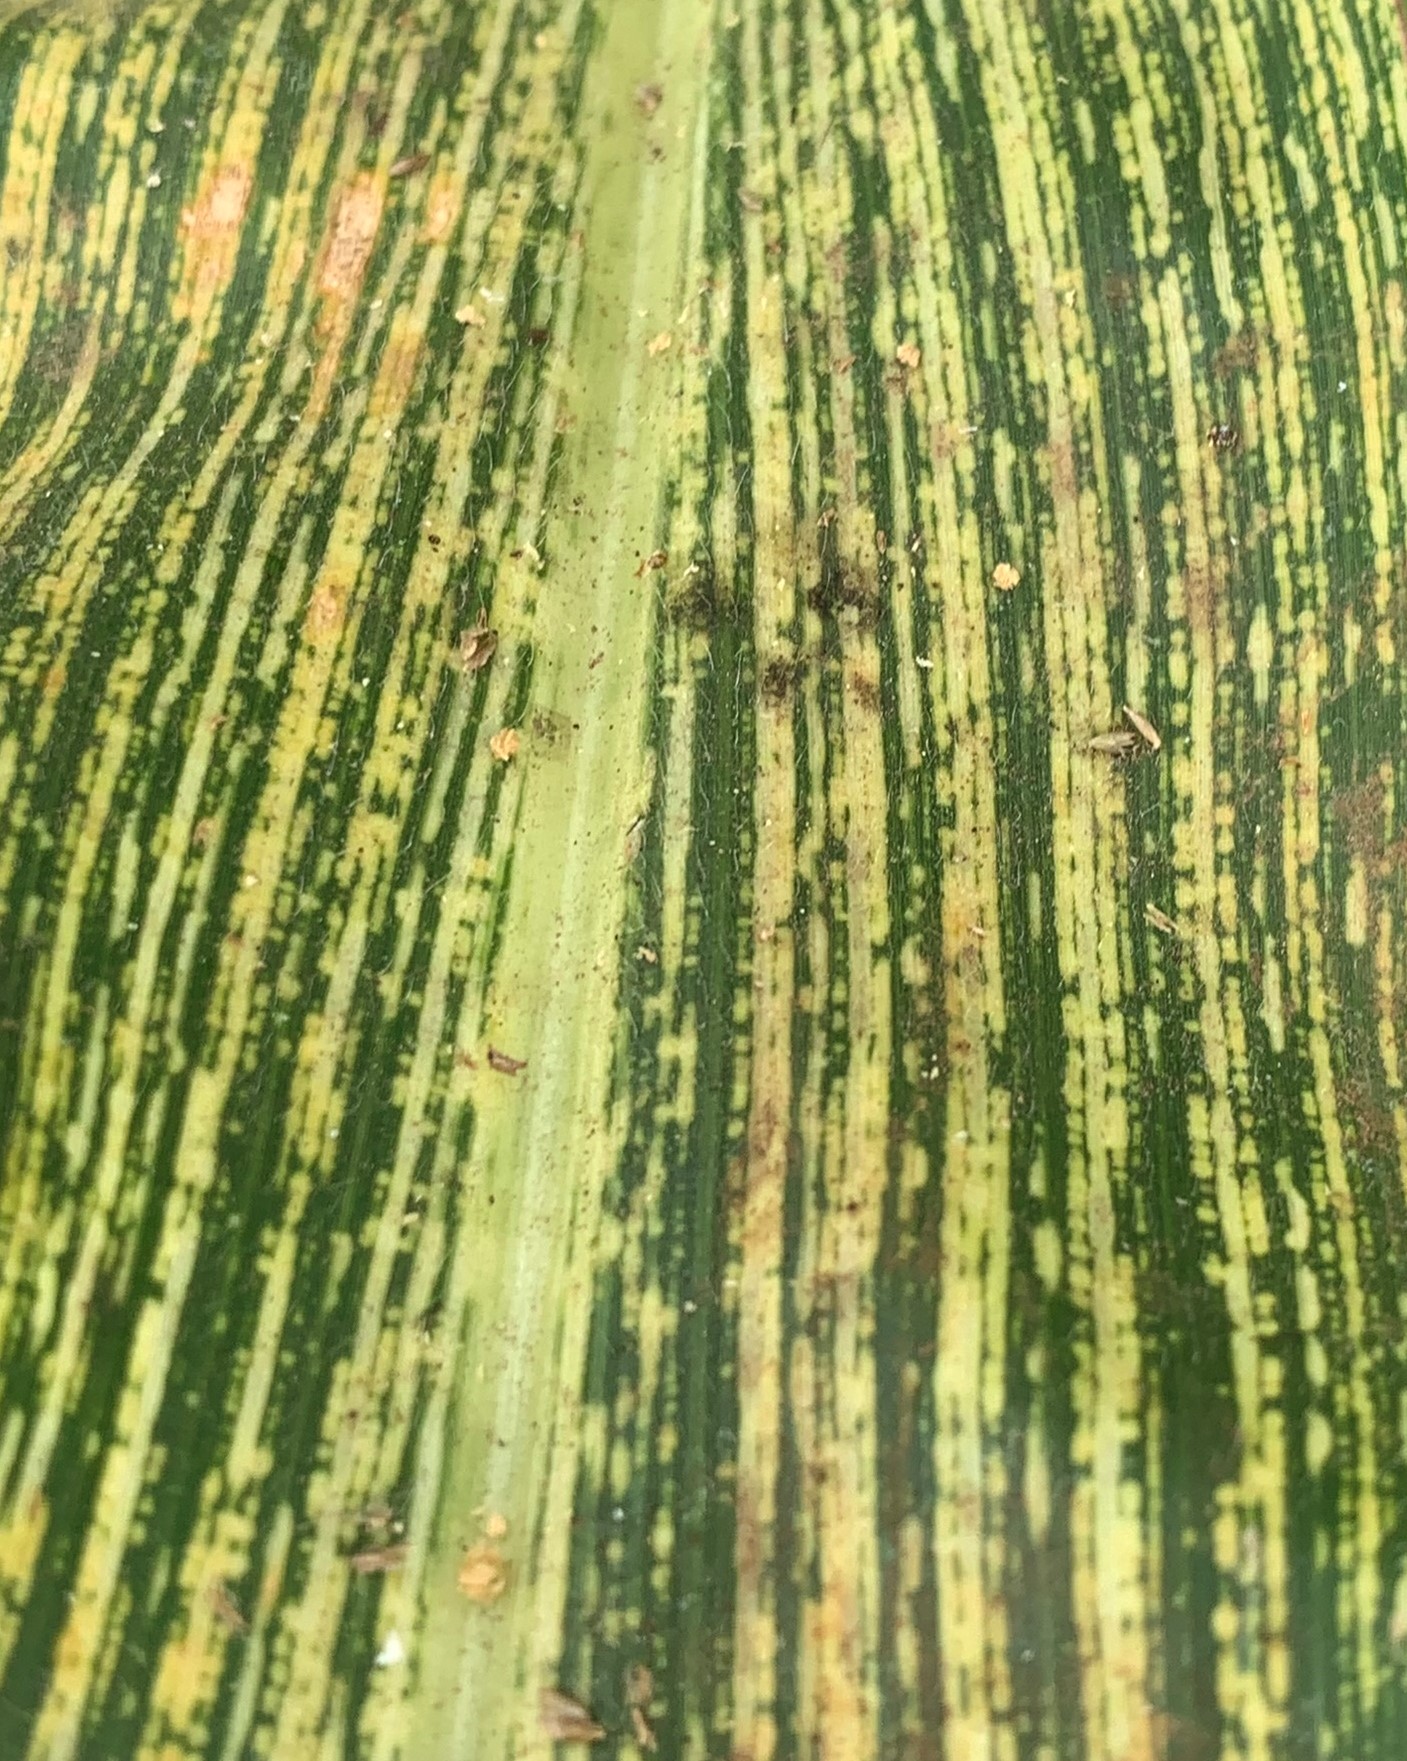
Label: MSV